Arden Myrin

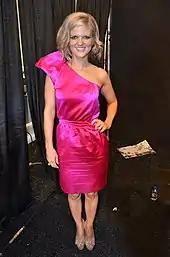
Myrin in 2011

Shortly after graduation, Myrin briefly moved to Chicago, where she became a member of the Improv Olympic and later re-located to New York City and Los Angeles, where she was part of the same group. One of her memorable standup comedian acts included a section of her own life experiences called "Straight Outta Lil' Compton". She later wrote a book of such life experiences, called "Little Miss Little Compton: A Memoir".